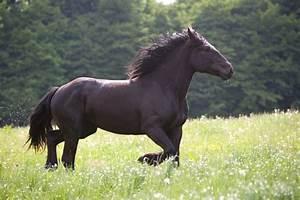
horse